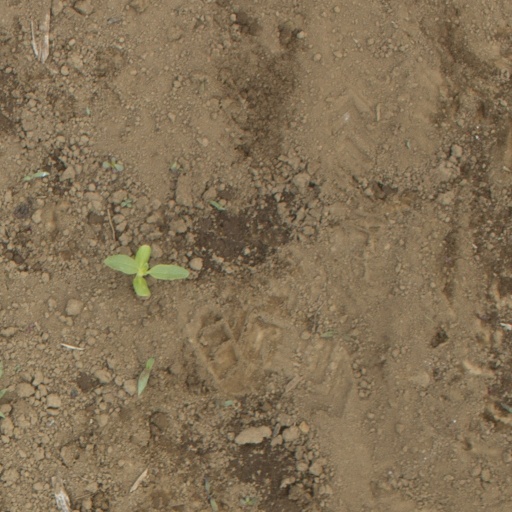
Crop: Jerusalem artichoke